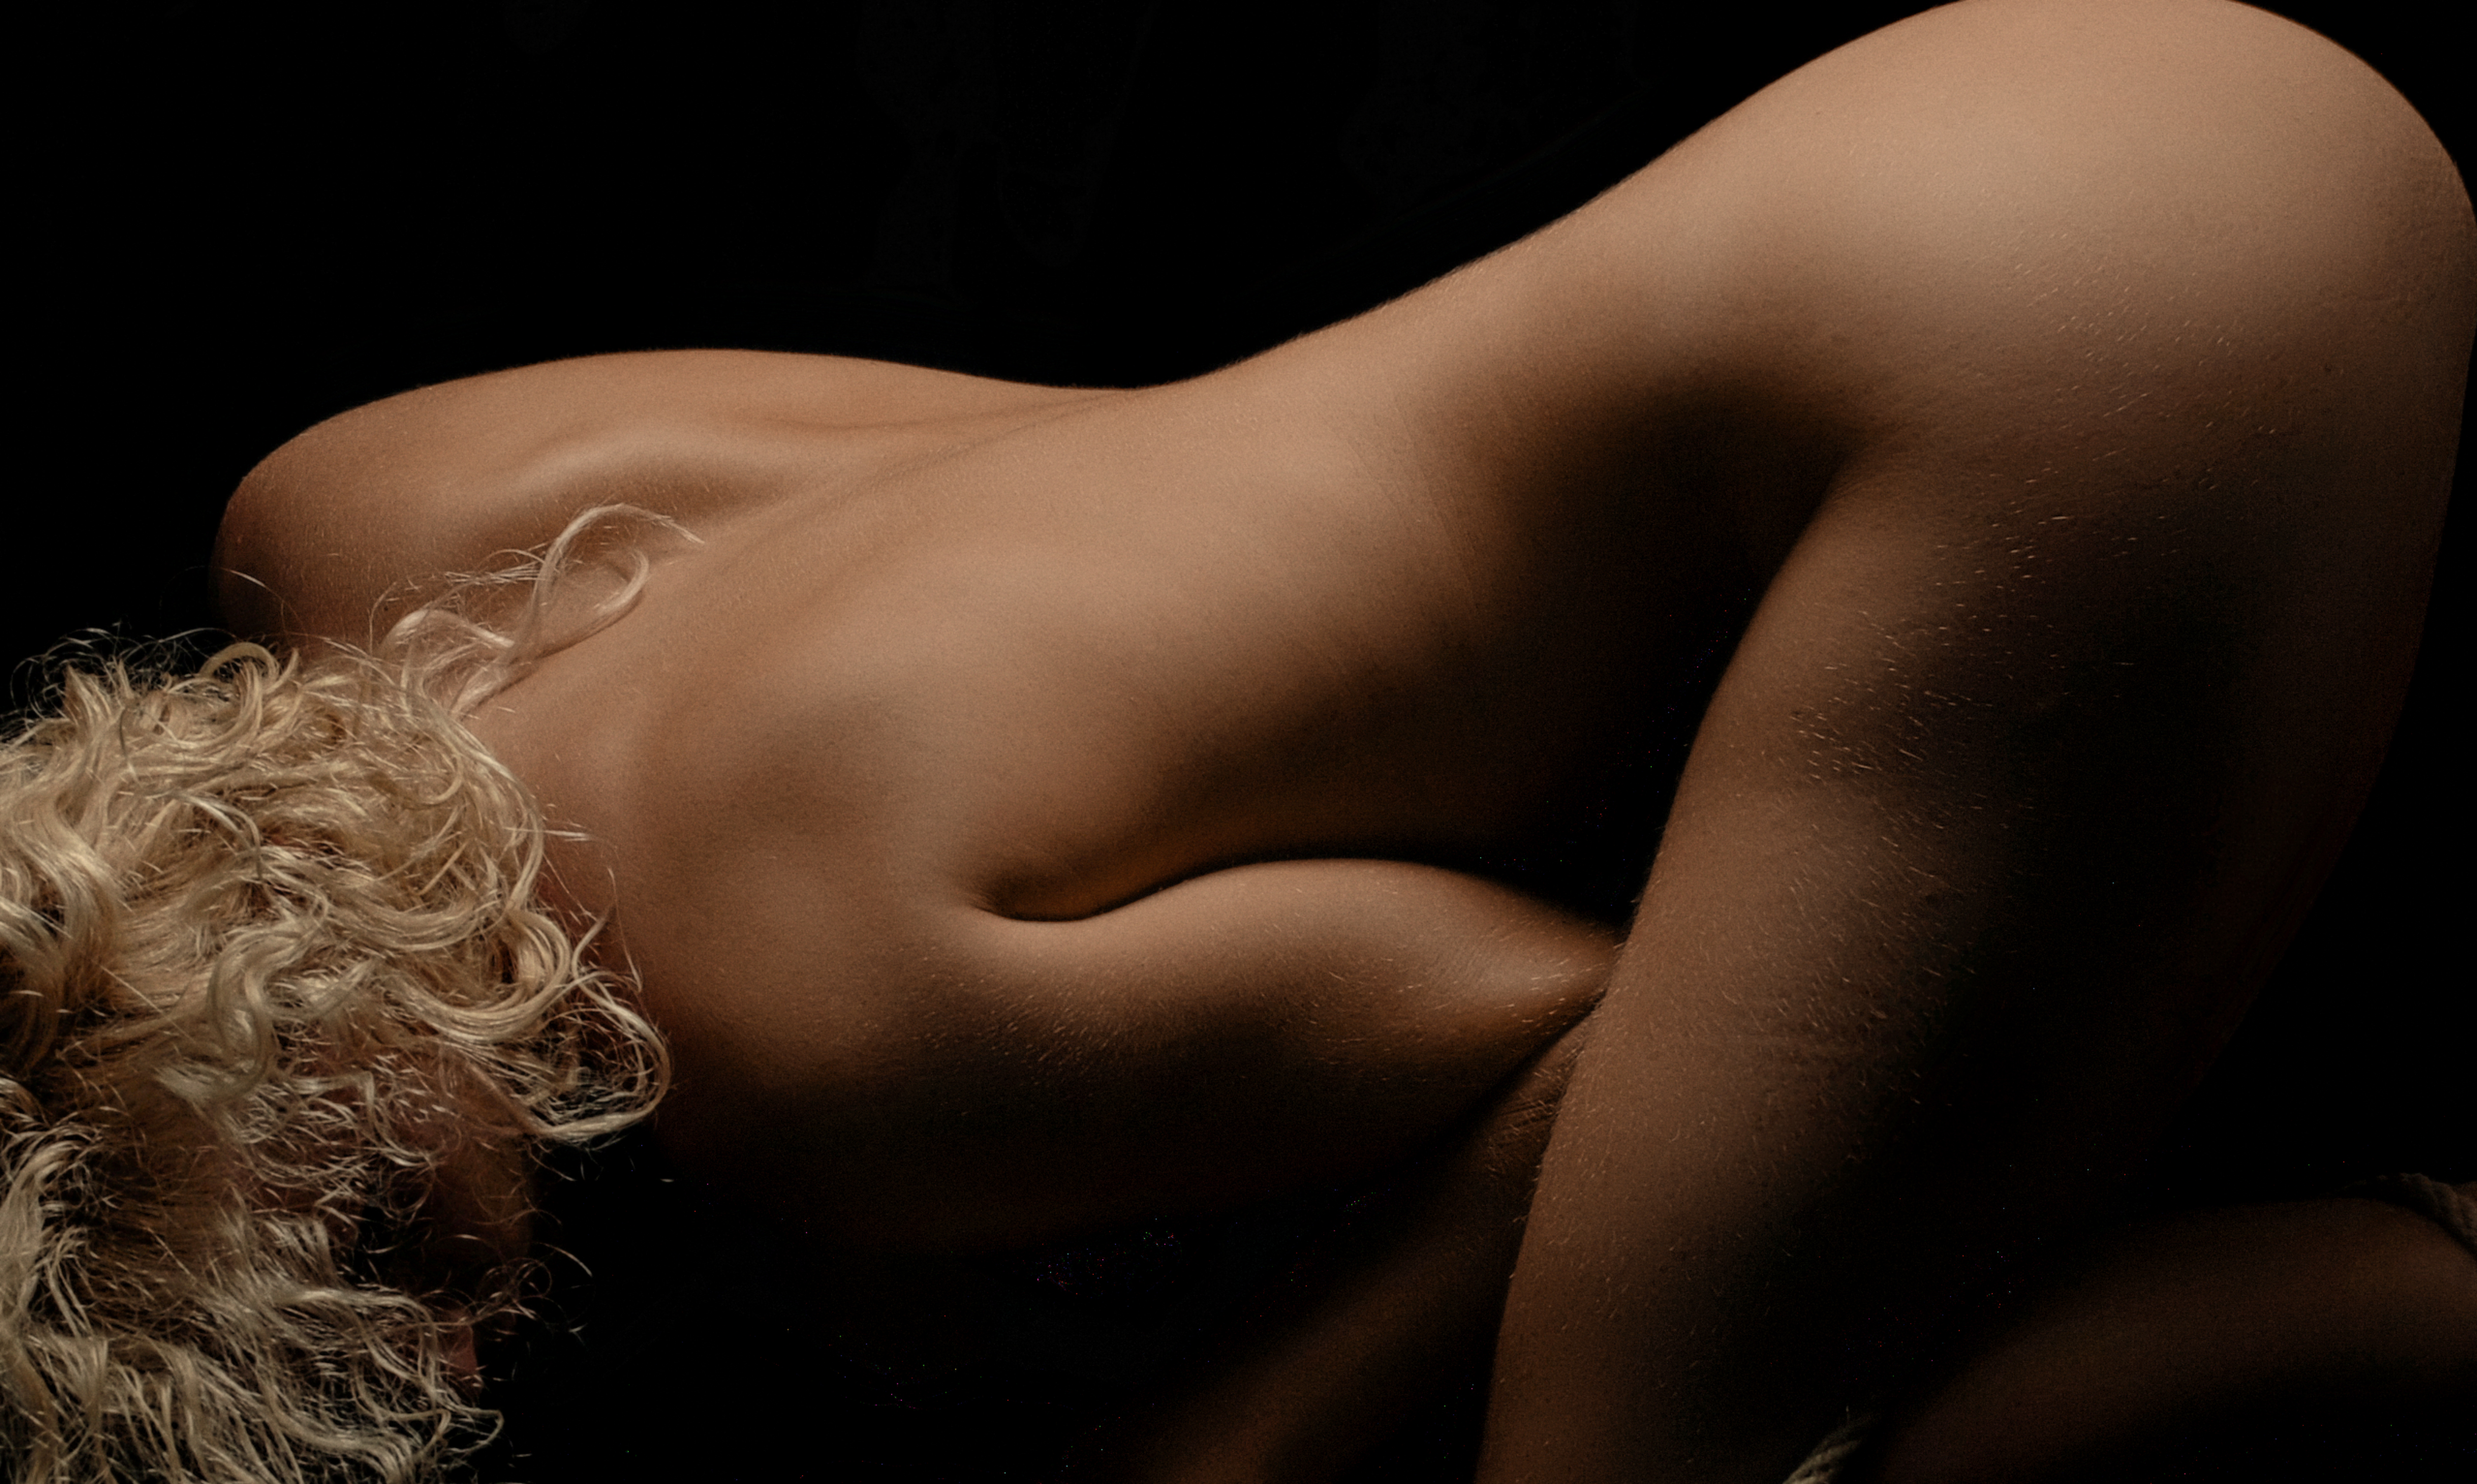
portrait, girl, body, retro, face, beautiful, look, studio, monochrome, donate, joint, art, flash photography, human leg, thigh, close up, darkness, flesh, eyelash, visual arts, pattern, fashion accessory, chest, monochrome photography, foot, knee, art model, back, calf